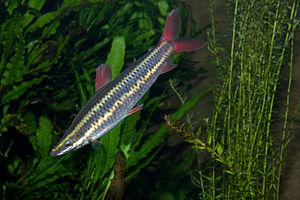
L'Anostomus rayé, aussi appelé anostomus strié, est une espèce de petits poissons du genre Anostomus.
Le genre Anostomus regroupe plusieurs espèces de poissons américains de la famille des Anostomidae.